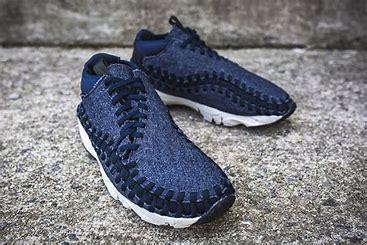
Brand: Nike
Model: Air Footscape Woven Chukka